Westborough, Lincolnshire

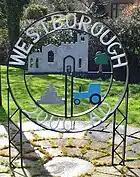
Signpost

Nearby to the north is Dry Doddington. The Viking Way and River Witham pass through the village.